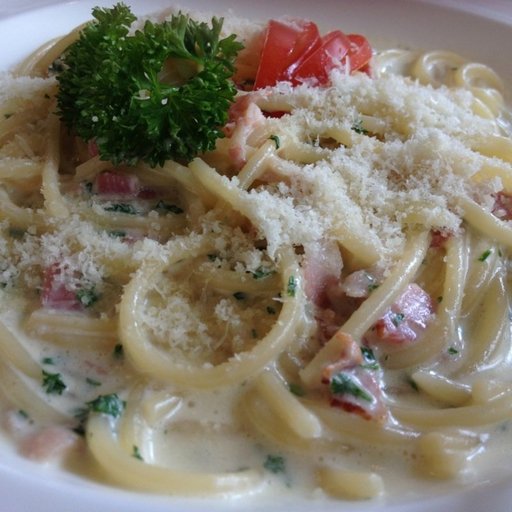
Label: spaghetti_carbonara